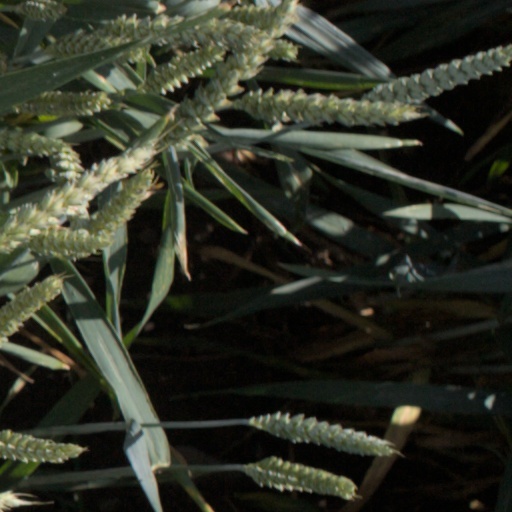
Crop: wheat